Chaunskaya Bay

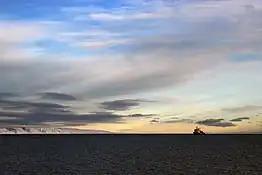
Chaunskaya Bay

The Chaunskaya Bay or Chaun Bay is an Arctic bay in the East Siberian Sea, in Chaunsky District, Chukotka, northeast Siberia. There is Port of Pevek.